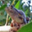
Label: frog